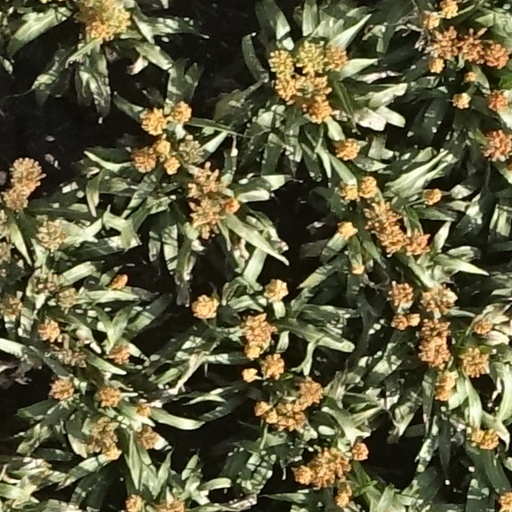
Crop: sorghum